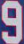
Number: 9